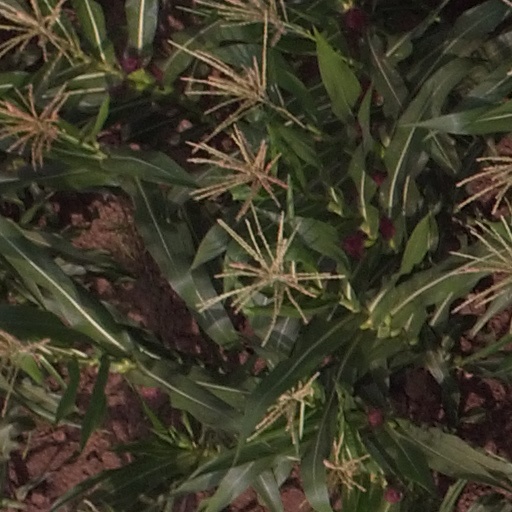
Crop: maize; corn